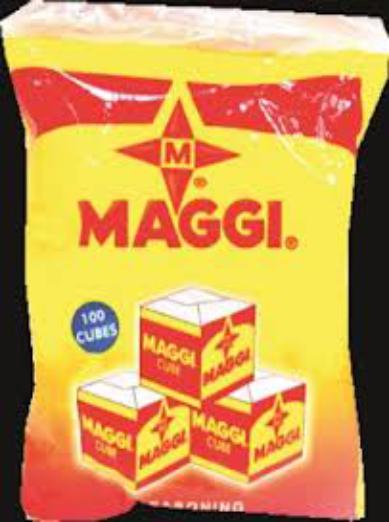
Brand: Maggi
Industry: Food